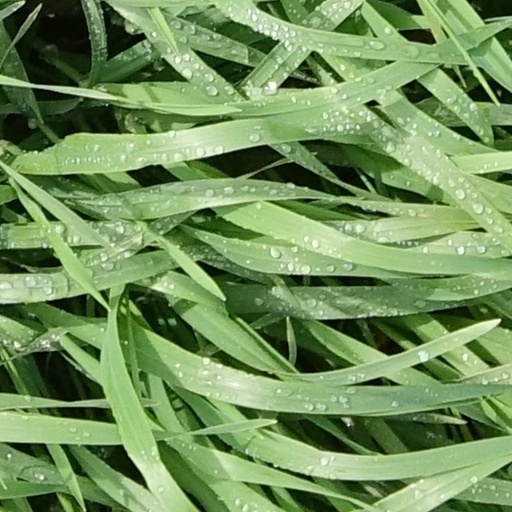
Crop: wheat